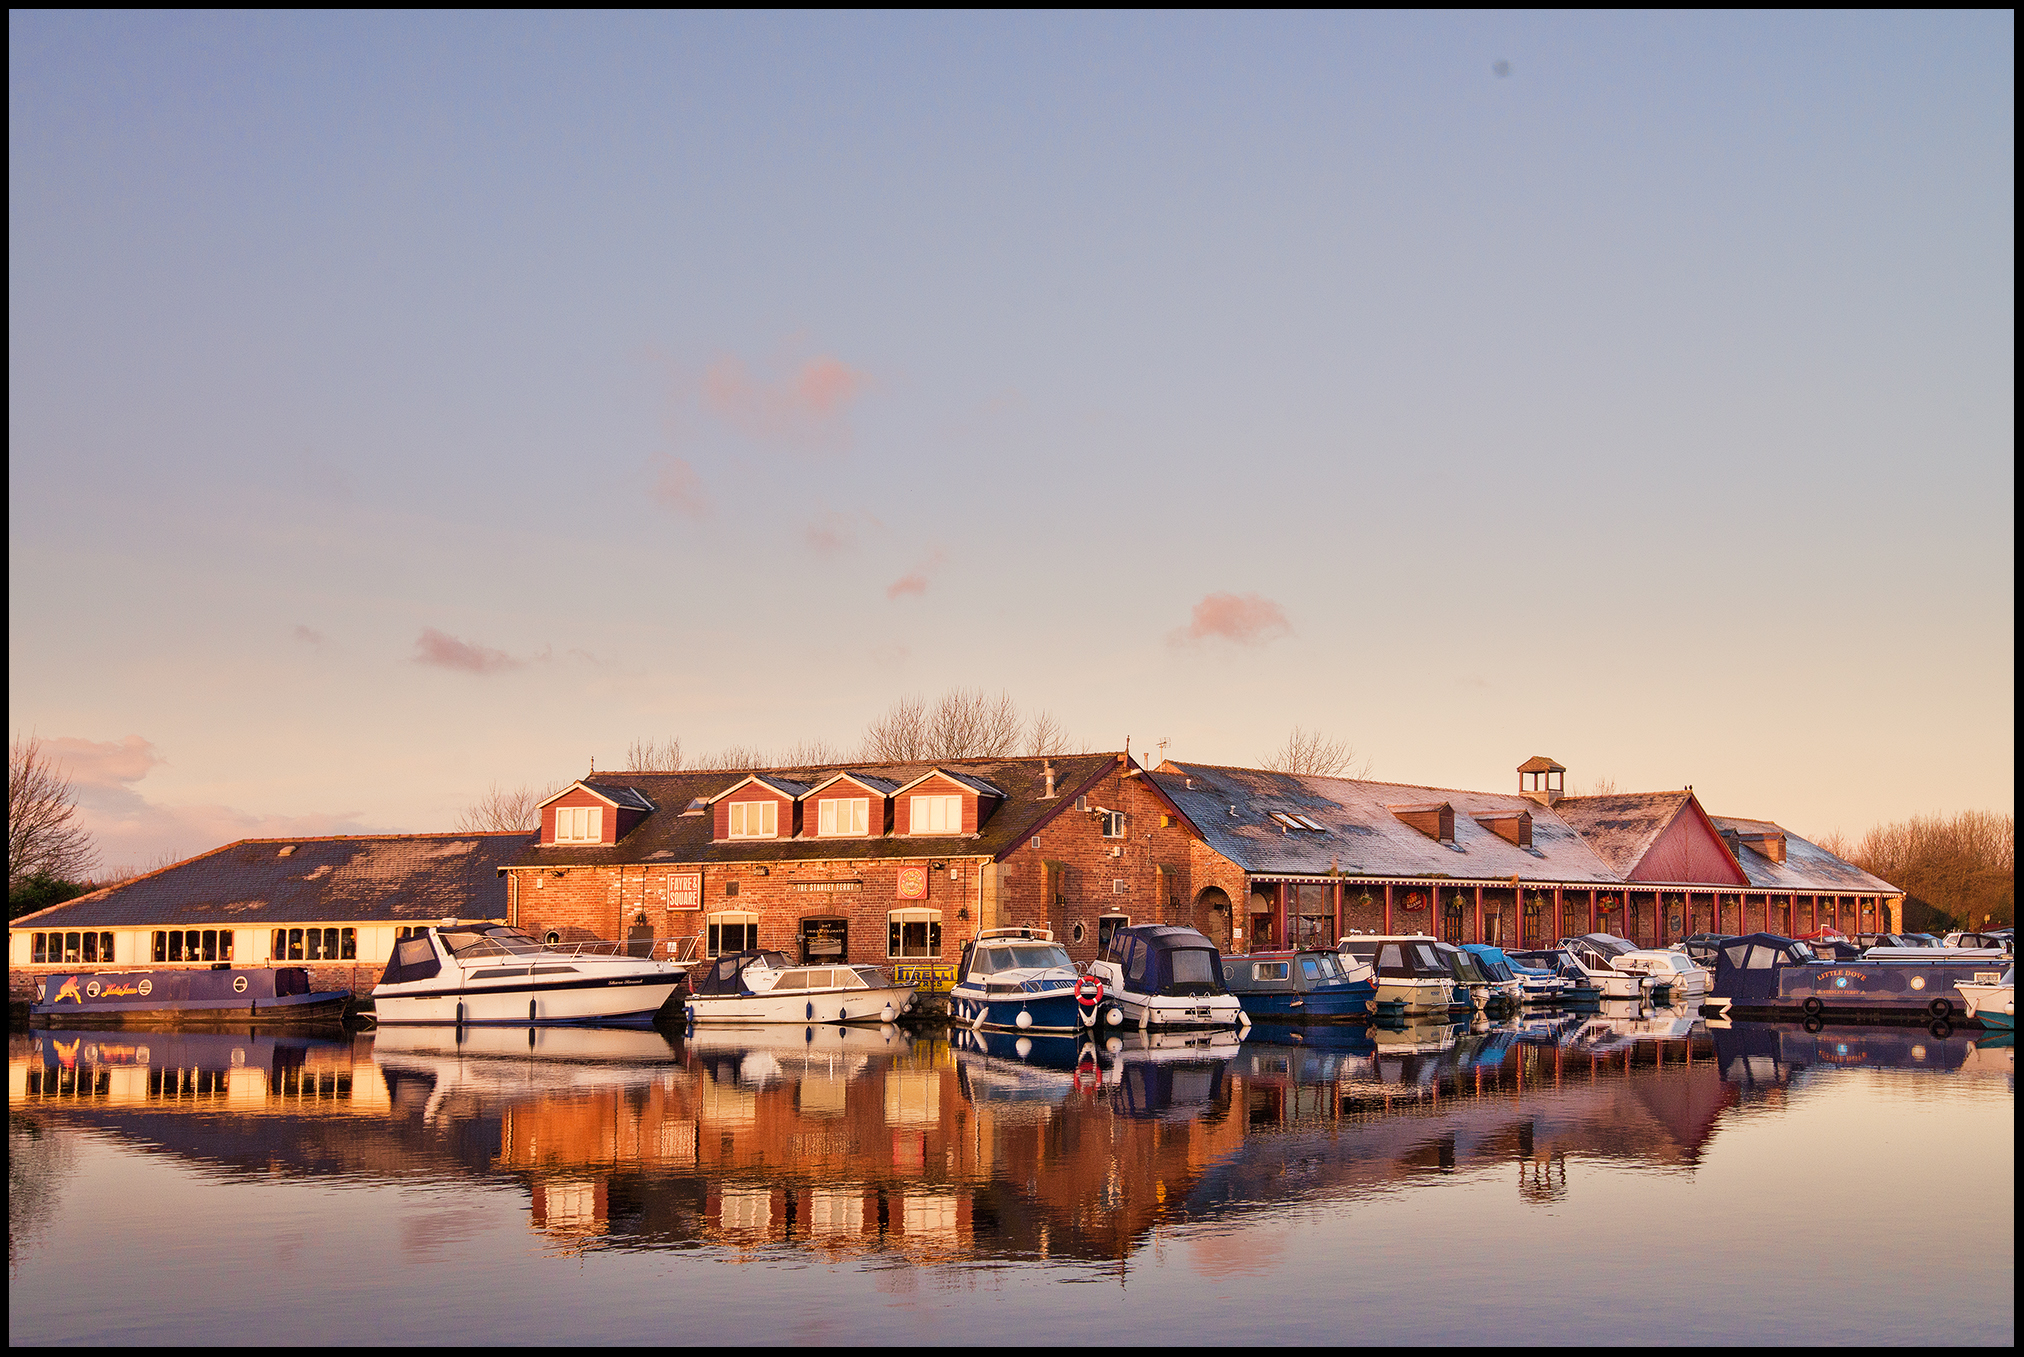
sea, water, sky, sunrise, sunset, boat, warm, morning, wet, dawn, canal, cityscape, panorama, vacation, social, bar, dusk, transport, evening, orange, reflection, vehicle, sailing, calm, bay, drink, blue, marina, nikon, yorkshire, boats, sail, marine, public, wakefield, nikkor, brickwork, pub, britishwaterways, boatyard, moored, stanleyferry